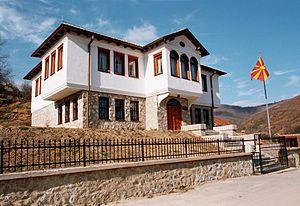
Demir Hisar est une municipalité et une petite ville du sud-ouest de la Macédoine du Nord, dans la région de Pélagonie. Elle comptait 9 497 habitants en 2002 et fait 480,13 km². La ville comptait 2 593 habitants, le reste de la population étant réparti dans les villages alentour. L'économie de Demir Hisar est tournée vers l'exploitation du fer, de la forêt et la production agricole.
L'insurrection d'Ilinden–Préobrajénié, appelée également insurrection de la Saint-Élie et de la Transfiguration, est un soulèvement populaire de la population de la Macédoine et de la Thrace qui a éclaté le 2 août 1903. Il est mené par les habitants de la Macédoine historique qui réclamaient leur indépendance vis-à-vis de l'Empire ottoman. La Macédoine est alors, depuis l'indépendance de la Serbie et de la Bulgarie en 1878, le dernier territoire européen non-turc inclus dans l'Empire.